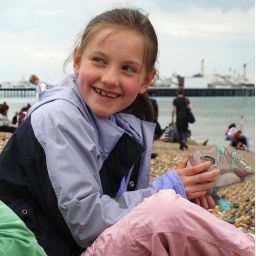
A day on the beach and another stone in her shoe. One photo a day...